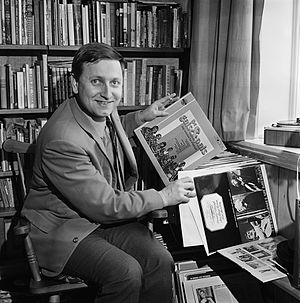
Rolv Wesenlund
Rolv Helge Wesenlund var en norsk komiker, skuespiller og sanger. Han er mest kendt for rollen som Marve Fleksnes i TV-serien Fleksnes.